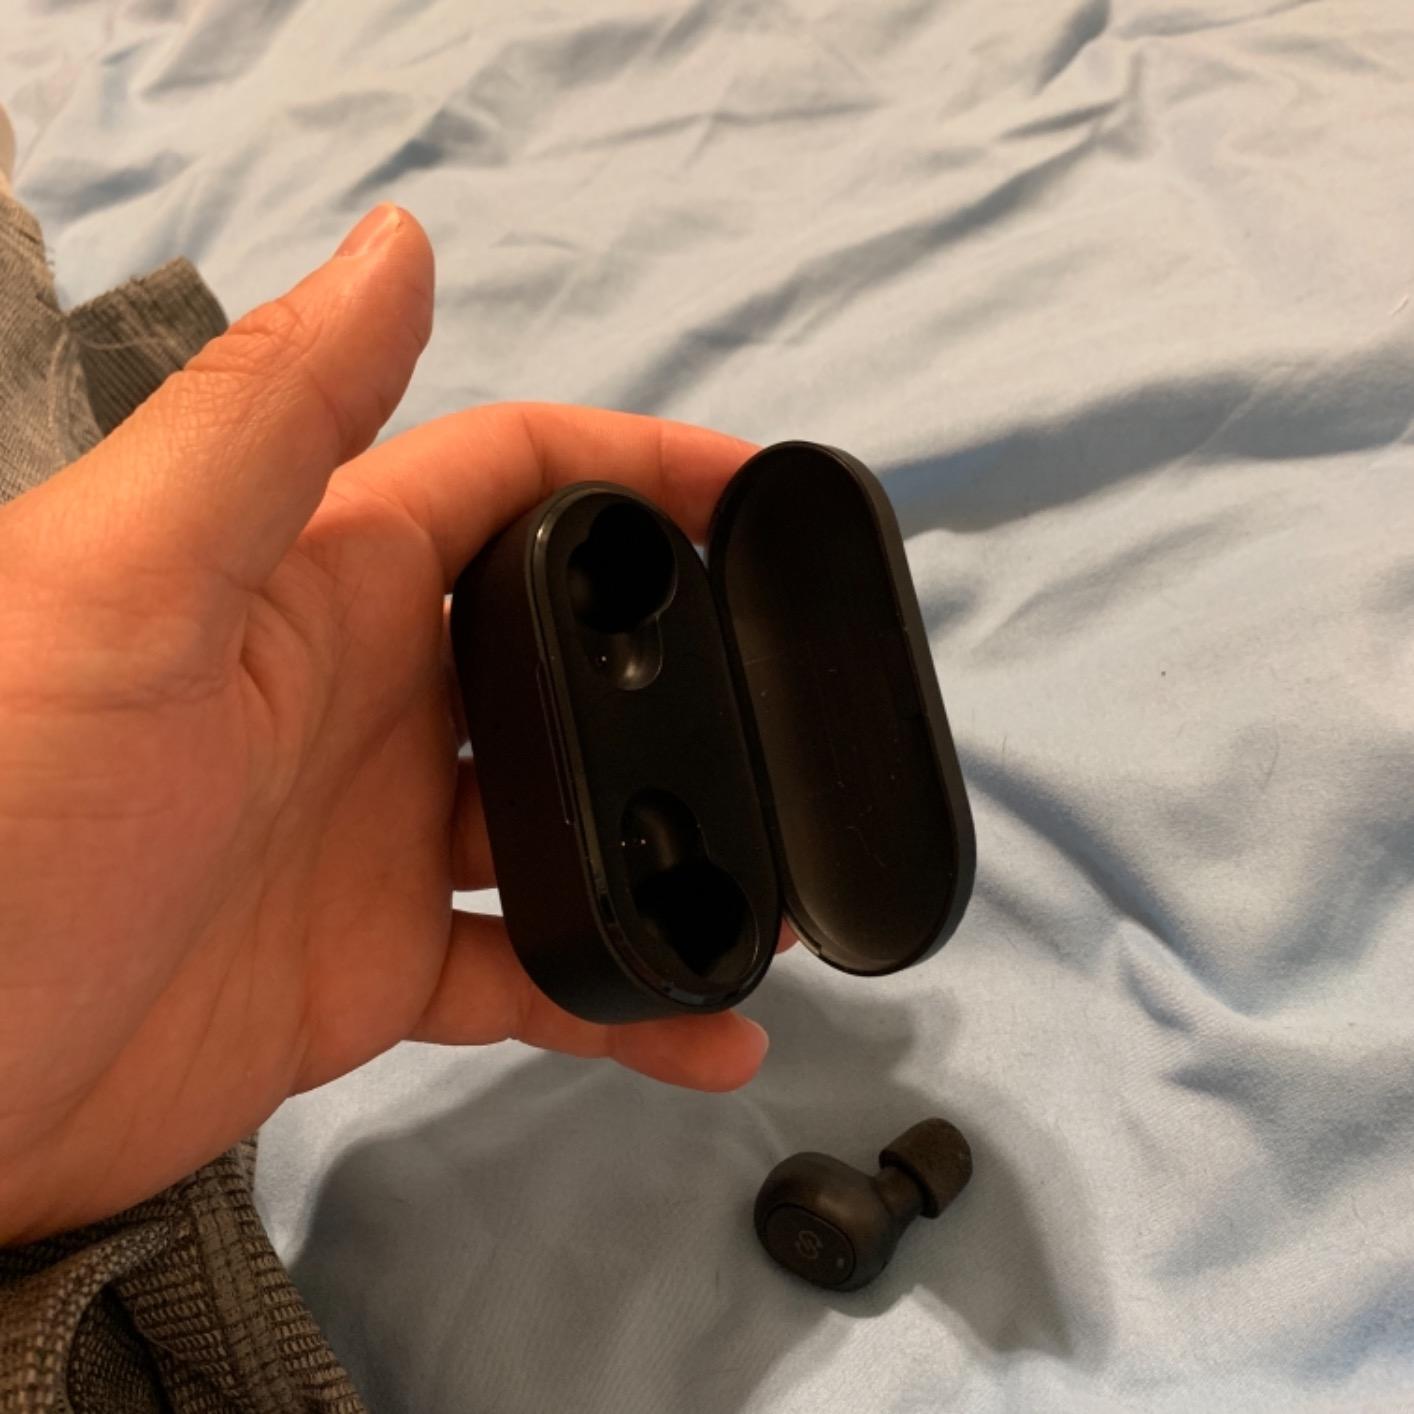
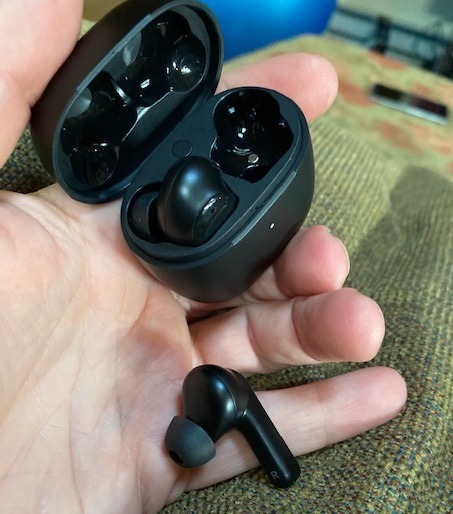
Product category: earbuds
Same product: no